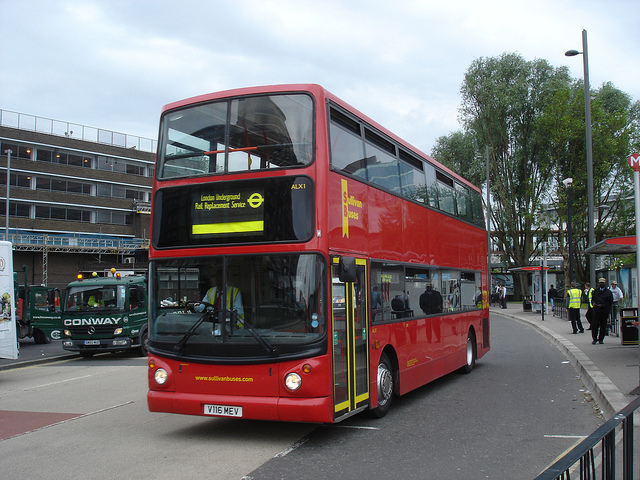
A double decker bus is traveling on the road.

A red and yellow double decker bus on street.

A double high bus that is sitting in the street.

A red double decker bus with yellow writings on it.

A red double decker bus pulling out of a stop.